25th Fighter Squadron

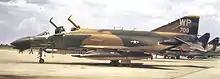
25th Tactical Fighter Squadron F-4D Phantom II

On 31 May 1968, the 25th was assigned to the 8th Tactical Fighter Wing and stationed at Ubon Royal Thai Air Force Base, later moving to Udorn Royal Thai Air Force Base, Thailand, once again seeing combat in the skies of Vietnam. Flying McDonnell F-4 Phantom II aircraft, the 25th received the Presidential Unit Citation (1971), the Republic of Vietnam Gallantry Cross with Palm (1967–1973), and five Air Force Outstanding Unit Awards (1967–1973).